Caroline Meriwether Goodlett

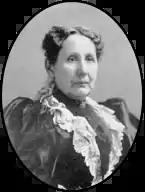

Caroline Douglas Meriwether Goodlett (November 3, 1833 – October 16, 1914) was an American philanthropist and the founding president general of the United Daughters of the Confederacy.